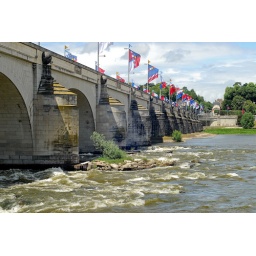
The main bridge crossing the river Loire in Tours